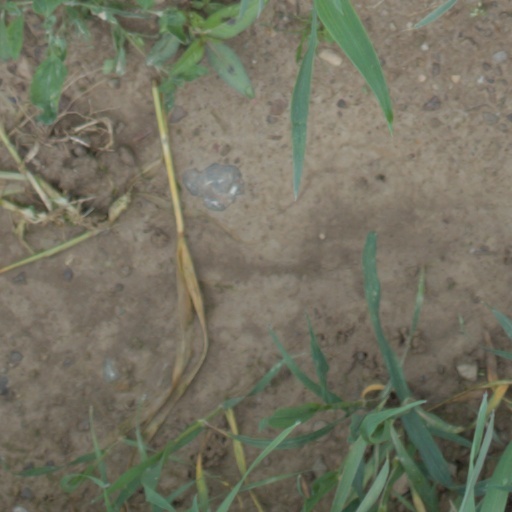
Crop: wheat